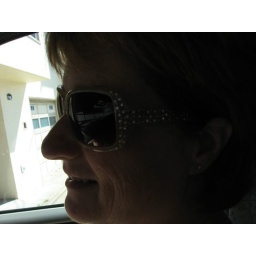
mom in her dress up glasses